Hamidreza Moghaddamfar

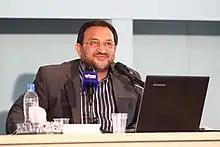
"Hamidreza Moghaddamfar", Mashhad, 2015.

"Hamidreza Moghaddamfar" has been criticized for publishing anti-Bahá'í contents in Fars news agency during his tenure as CEO.